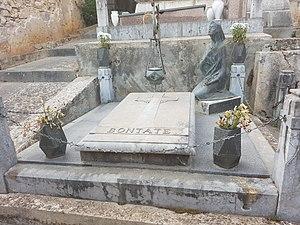
Stefano Bontate ou Stefano Bontade était un puissant chef de la Mafia sicilienne. Il était le capo de la famille Santa Maria di Gesù à Palerme. Il était aussi connu sous les surnoms de Prince de Villagrazia, et Il Falco.